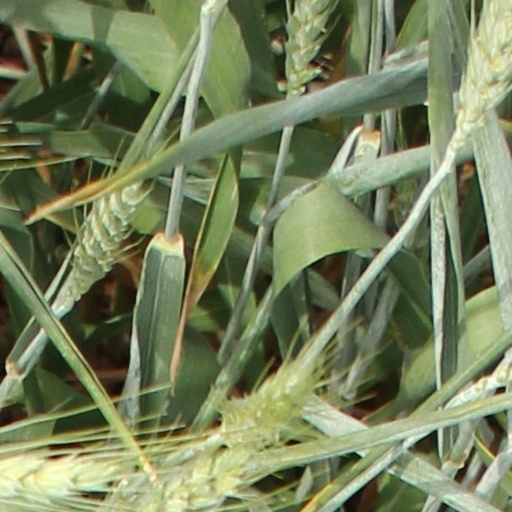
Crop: wheat